Schengen Area

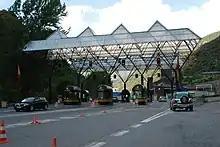
The border checkpoint in La Farga de Moles on the Andorra–Spain border

A landlocked country, Andorra does not have an airport or seaport, but there are several heliports. Visitors to the country can gain access only by road or helicopter through Schengen members France or Spain. Andorra has no systematic border controls with either France or Spain. Border control points exist and border controls may be carried out in the other direction, but these are more focused on customs control (Andorra has considerably lower taxes than its neighbours, with for example a standard VAT rate of just 4.5%). Andorra does not have any visa requirements. Citizens of EU countries need either a national identity card or passport to enter Andorra, while anyone else requires a passport or equivalent. Schengen visas are accepted, but those travellers who need a visa to enter the Schengen Area need a multiple-entry visa to visit Andorra, because entering Andorra means leaving the Schengen Area, and re-entering France or Spain is considered a new entry into the Schengen Area. Andorran citizens do not receive a passport stamp when they enter and leave the Schengen Area. In June 2024, the German Ministry of Foreign Affairs reported that Andorra has a "de facto" open border with Spain and France.